Gia Milinovich

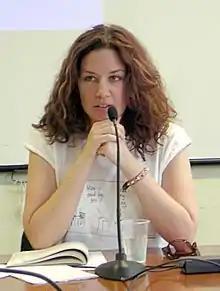
Milinovich on a panel at Open Tech in London, England in July 2005

Milinovich was born in Minnesota to a Croatian family.